Odd Børretzen

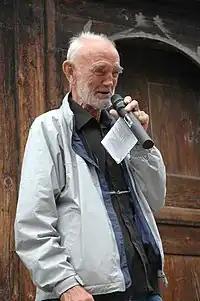
Odd Børretzen in 2005

Odd Lunde Børretzen (21 November 1926 – 3 November 2012) was a Norwegian author, illustrator, translator, and one of the most significant text writers, folk singers and artists in Norway.